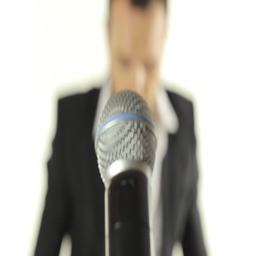
close - up of young handsome man energetically singing the song into the microphone in studio on white background